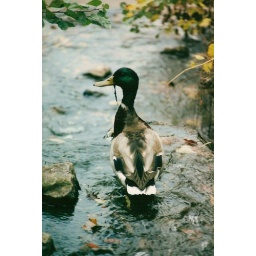
duck in water